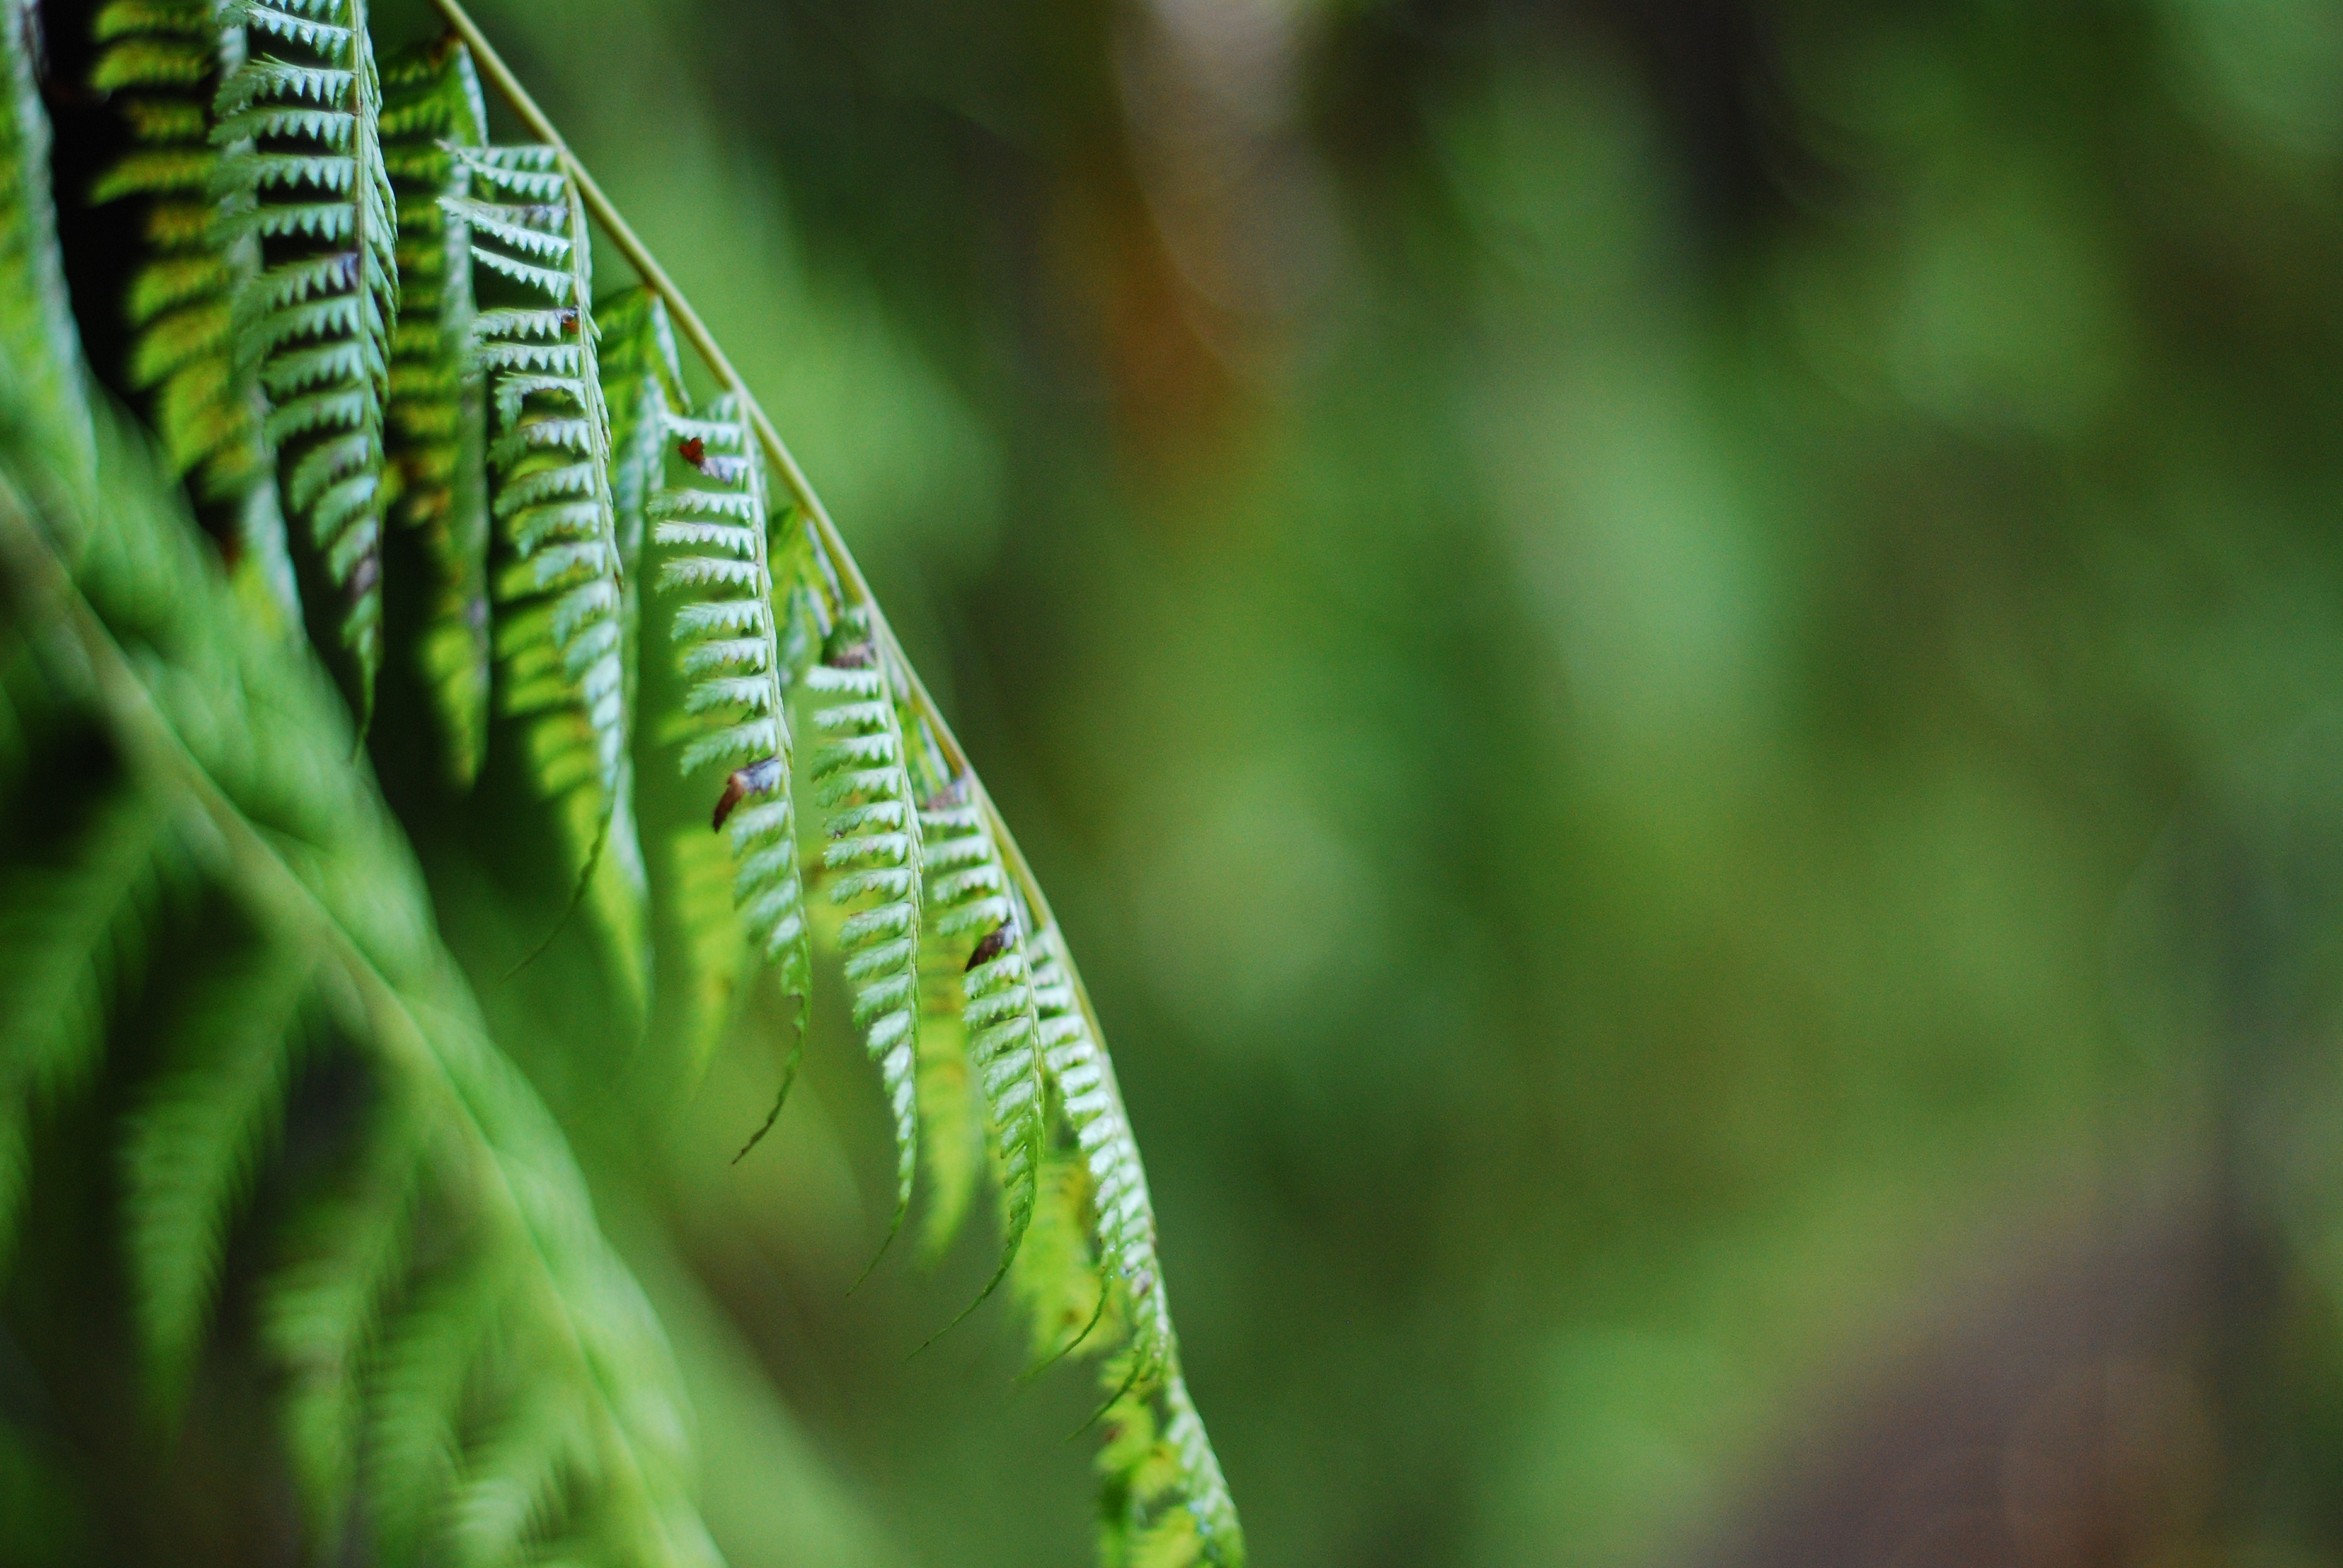
nature, forest, grass, branch, plant, photography, leaf, flower, green, insect, botany, flora, fauna, fern, greenery, close up, background, macro photography, grass family, plant stem, ferns and horsetails, vascular plant